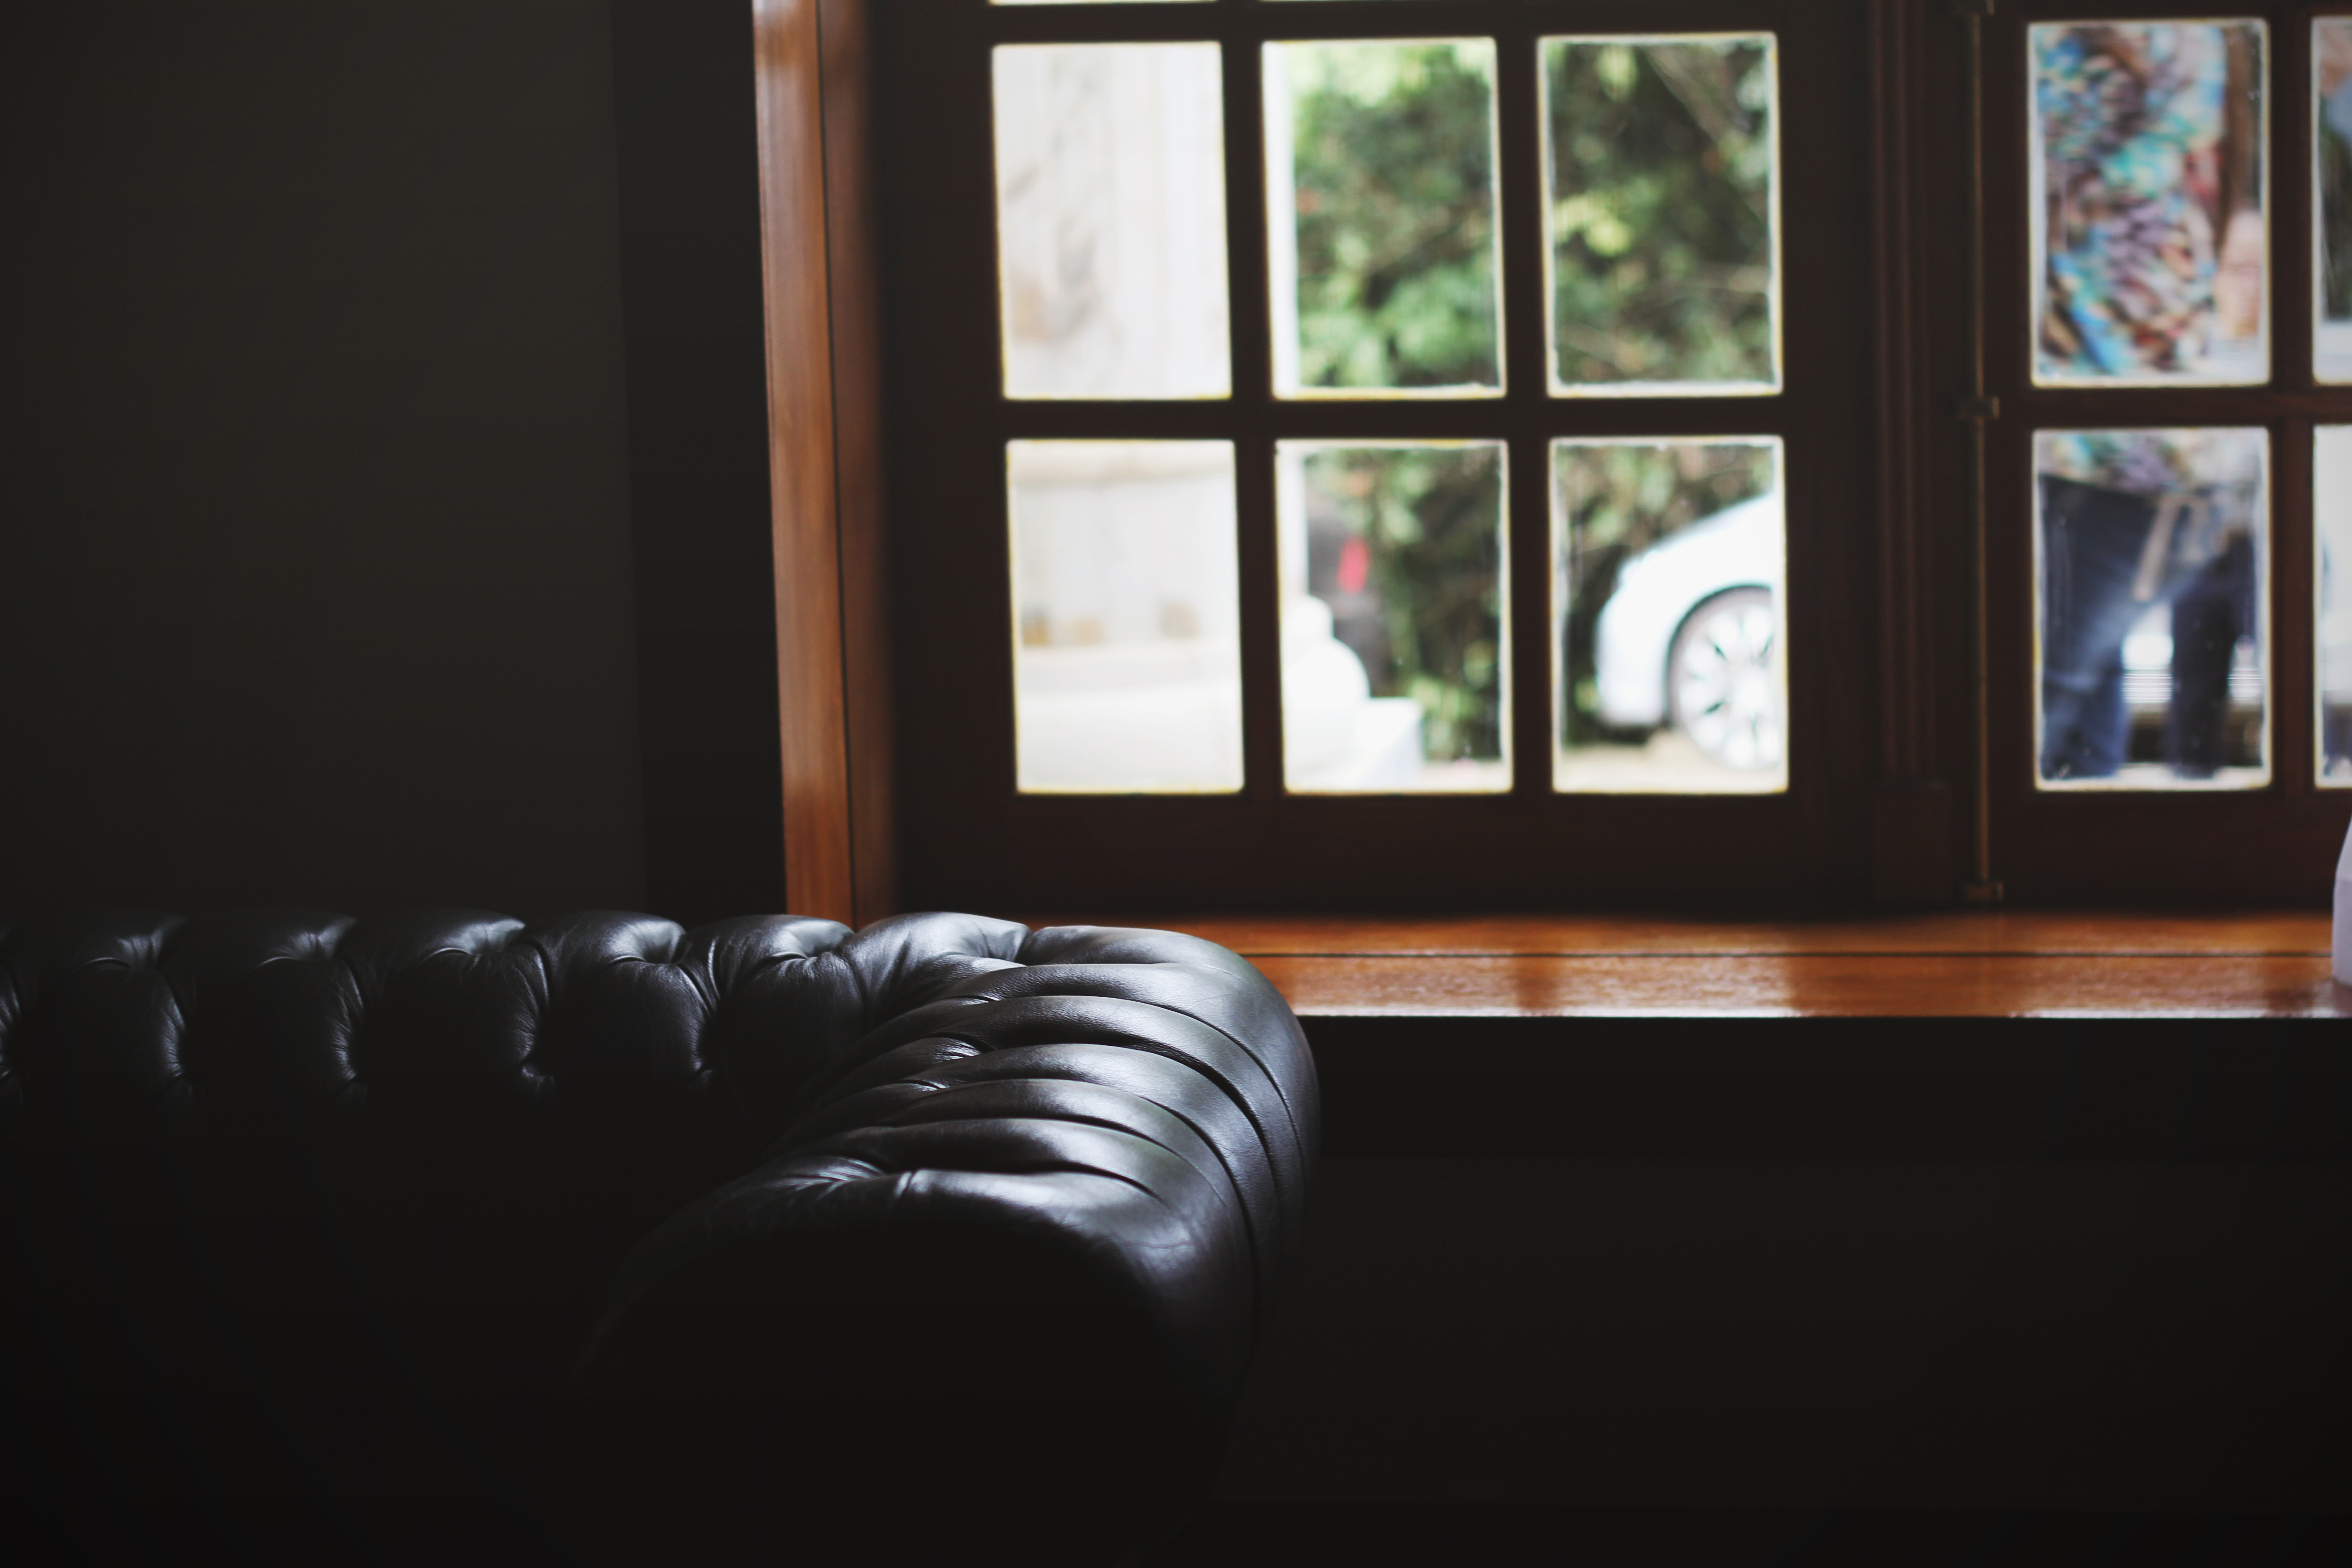
light, wood, house, floor, window, home, wall, living room, furniture, room, interior design, design, window covering